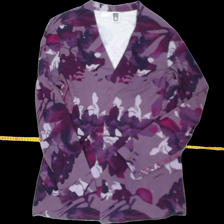
View: front
Type: Top
Category: Ladies
Brand: Isolde
Colors: Purple, Black
Material: 100% viscose
Pattern: Floral print
Cut: Regular
Trend: No trend
Stains: No
Damage: 0
Price range: <50
Recommended usage: Export